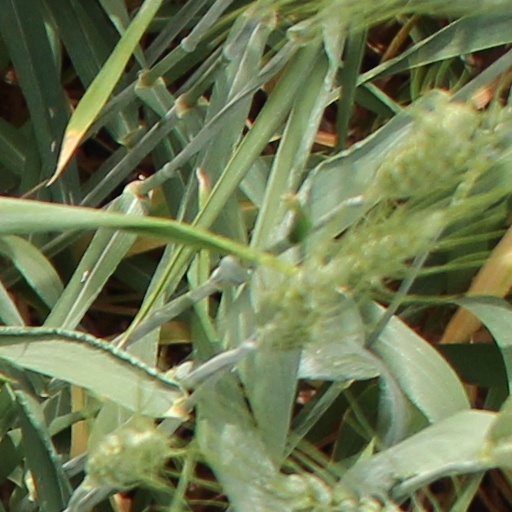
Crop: wheat